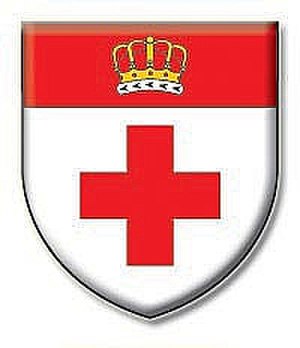
Birkirkara
Birkirkara eller B'Kara er en by på det centrale Malta. Med 23.034 indbyggere er det den største og mest folkerige by på øen og består af fire selvstændige sogne: St Helen, St Joseph, Vor Frue af Karmel og St Mary. Det huser også en af de mest berømte colleges i Malta, St. Aloysius' College. Birkirkara er hjemby for ex-præsident Edward Fenech Adami og tidligere oppositionsleder Alfred Sant, og også den første præsident for Malta Anthony Mamo.